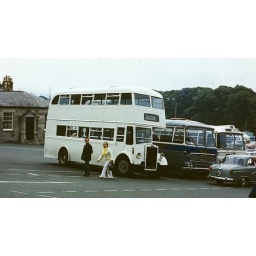
White double decker bus in Caernarvon Castle coach park in 1976. Possibly belonging to White Coach Company